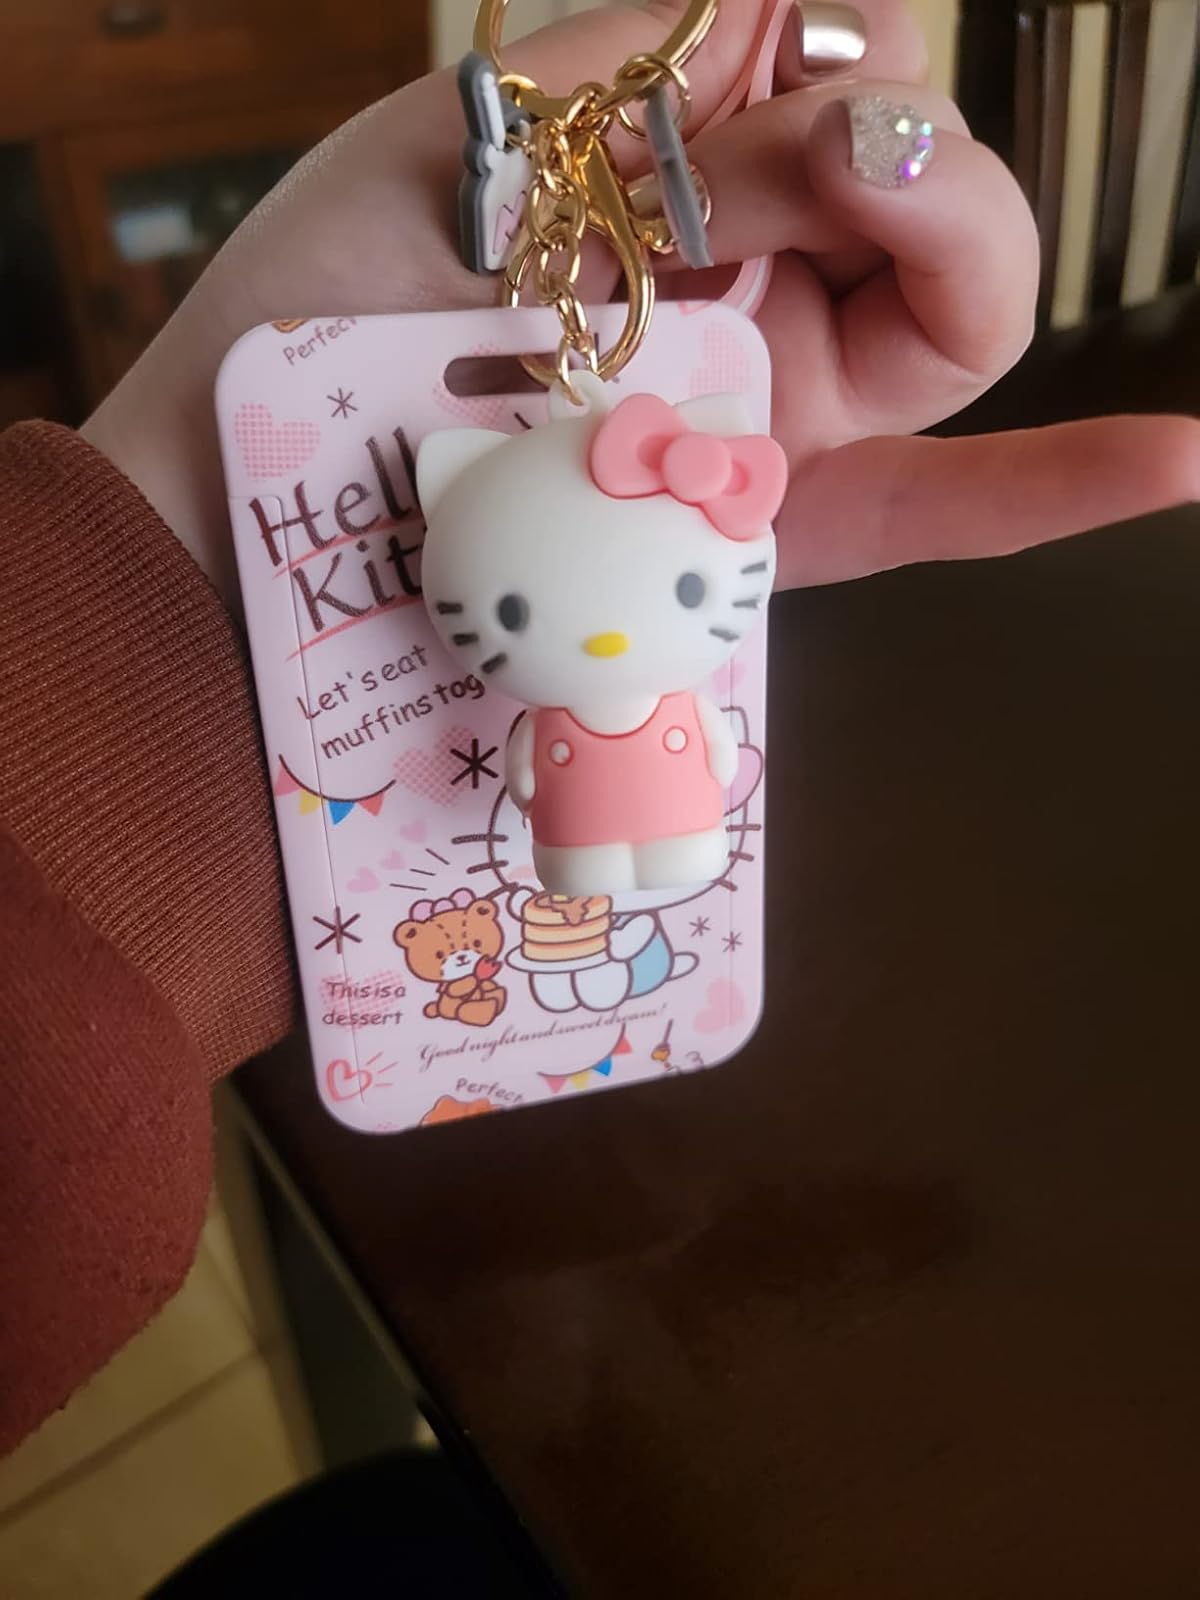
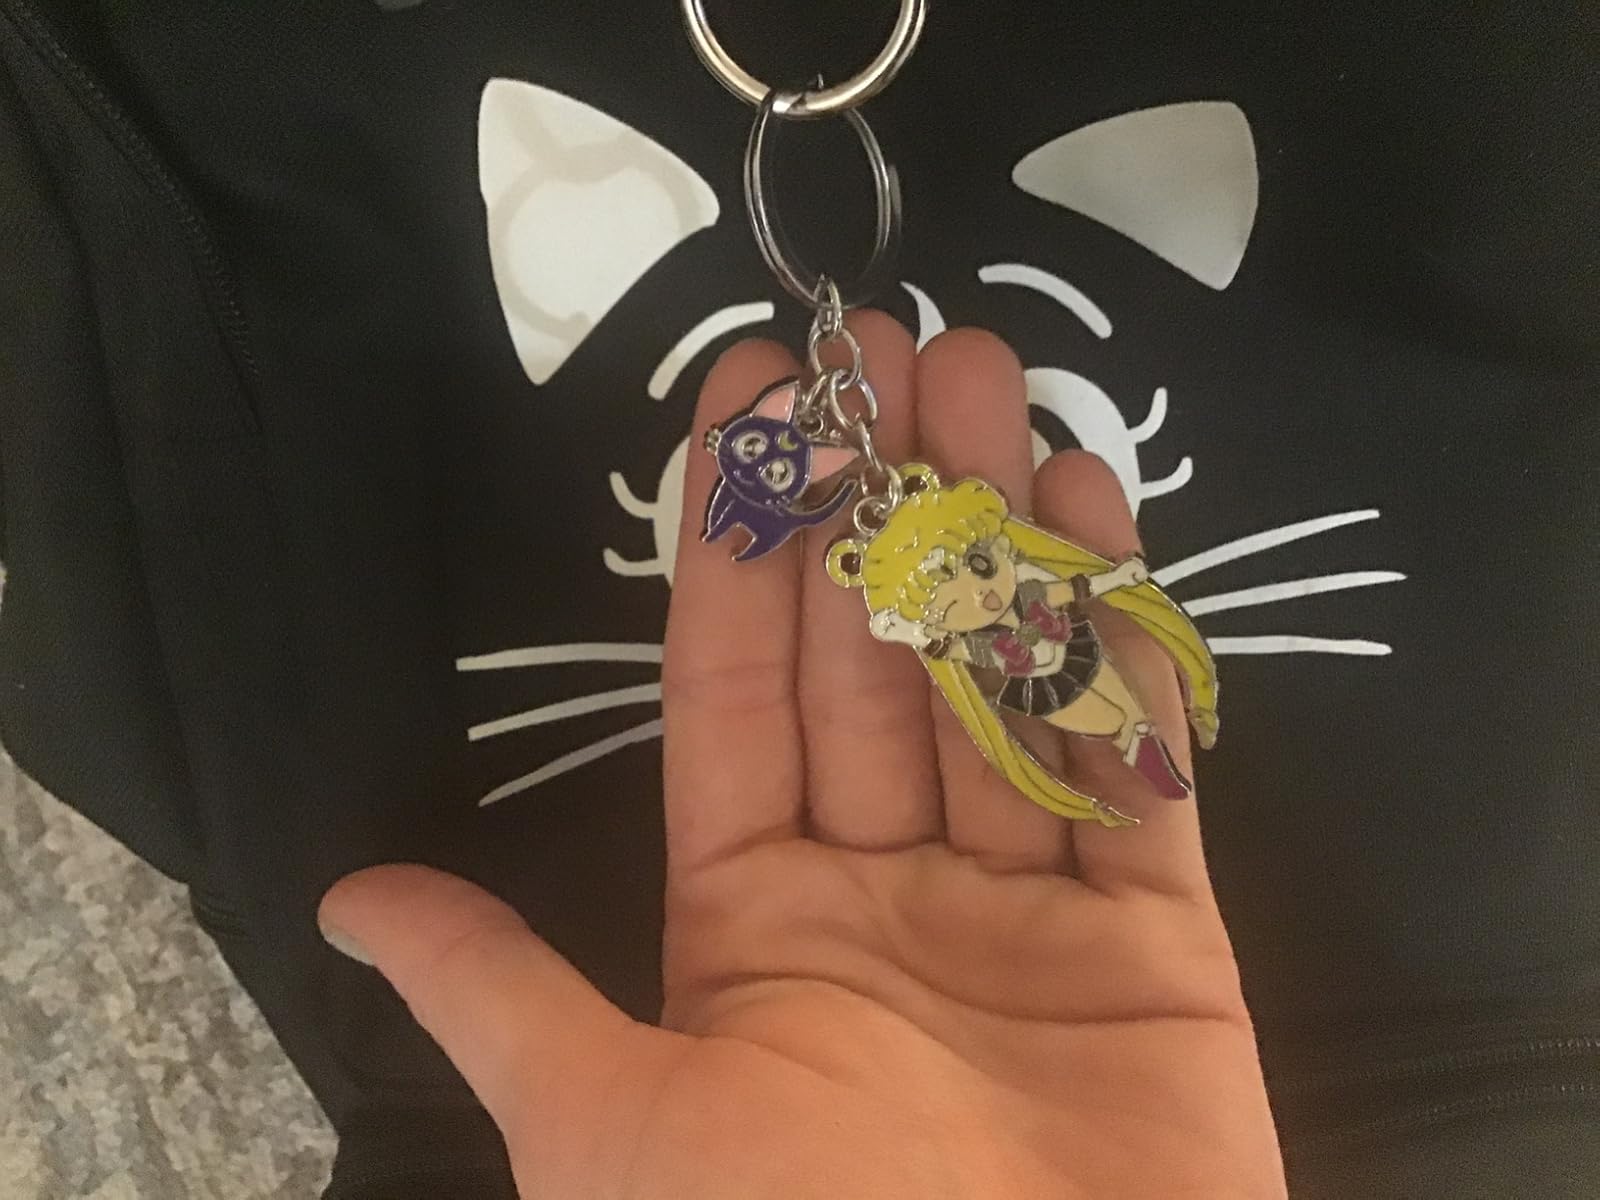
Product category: accessories_keychain
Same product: no